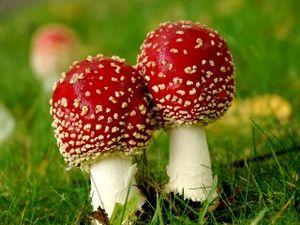
"En biologie, un complexe d'espèces est un groupe d'organismes étroitement apparentés qui sont si semblables en apparence que les limites entre eux sont souvent peu évidentes. Les termes qui sont parfois utilisés comme synonymes mais qui ont une signification plus précise sont les espèces cryptiques qui concernent deux ou plusieurs espèces englobées sous un même nom d'espèce, les espèces sœurs pour deux espèces cryptiques qui sont les plus étroitement apparentées l'une à l'autre, et les ""troupeaux d'espèces"" pour un groupe d'espèces étroitement apparentées qui vivent dans le même habitat. Dans le cadre de la classification taxonomique informelle, les groupes d'espèces, les agrégats d'espèces et les super-espèces sont également utilisés.